Gemma Galgani

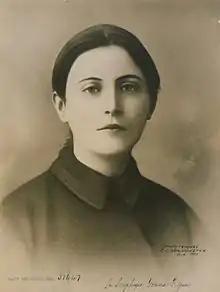
Gemma Galgani, published in 1916

Galgani was well-known in the vicinity of Lucca before her death, especially to those in poverty. Opinions of her were divided: some admired her extraordinary virtues and called her as “the virgin of Lucca” out of pious respect and admiration, while others mocked her. These included her younger sister, Angelina, who would make fun of Galgani during such experiences.